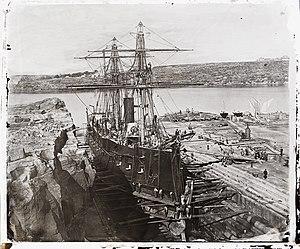
Le Montcalm est une corvette cuirassée de classe Alma construite à l'arsenal de Rochefort pour la Marine française. Lancé en 1868 puis armée l'année suivante, il sert notamment en mer du Nord, en Chine et dans l'océan Pacifique avant d'être désarmé en 1891.
La Reine Blanche est une corvette cuirassée de classe Alma construite à l'arsenal de Lorient pour la Marine française. Lancée en 1868 puis armée l'année suivante, elle sert notamment en mer Méditerranée, dans l'océan Atlantique et dans l'océan Pacifique avant d'être désarmée et condamnée en 1886.
L'Alma est une corvette cuirassée de classe Alma construite à l'arsenal de Lorient pour la Marine française. Lancée en 1867 et armée deux ans plus tard, elle sert notamment en Chine et en Tunisie avant d'être démolie en 1886.